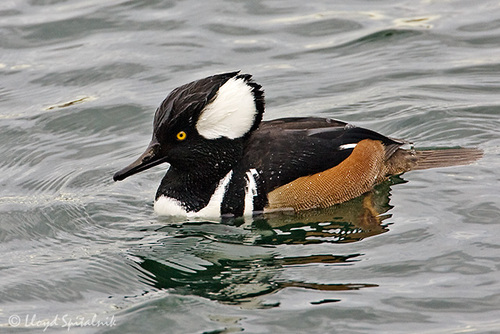
the bird has a yellow eyering and a black throat as well as crown.
this is a bird with a brown belly and a black back and head.
this bird is white and black in color with a long flat black beak and black eye rings.
this bird is black, white, and brown in color with a flat black beak, and yellow eye rings.
a multicolored bird with brown wings and tail, a black and white body, and a black and white headthe bird has yellow eyes and a large patch of white feathers around its face.
the black, white and tan bird is large with gold eye rings
this bird has a long black bill and crown with a large white spot behind it eye, black feathers and web feet.
this bird has wings that are brown and has a big crown
this bird has wings that are brown and black and has a big crown
Species: Hooded Merganser